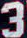
Number: 3